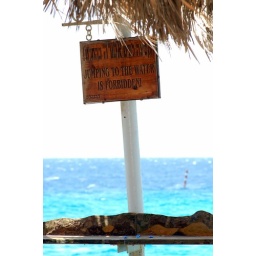
jumping in the water is forbidden